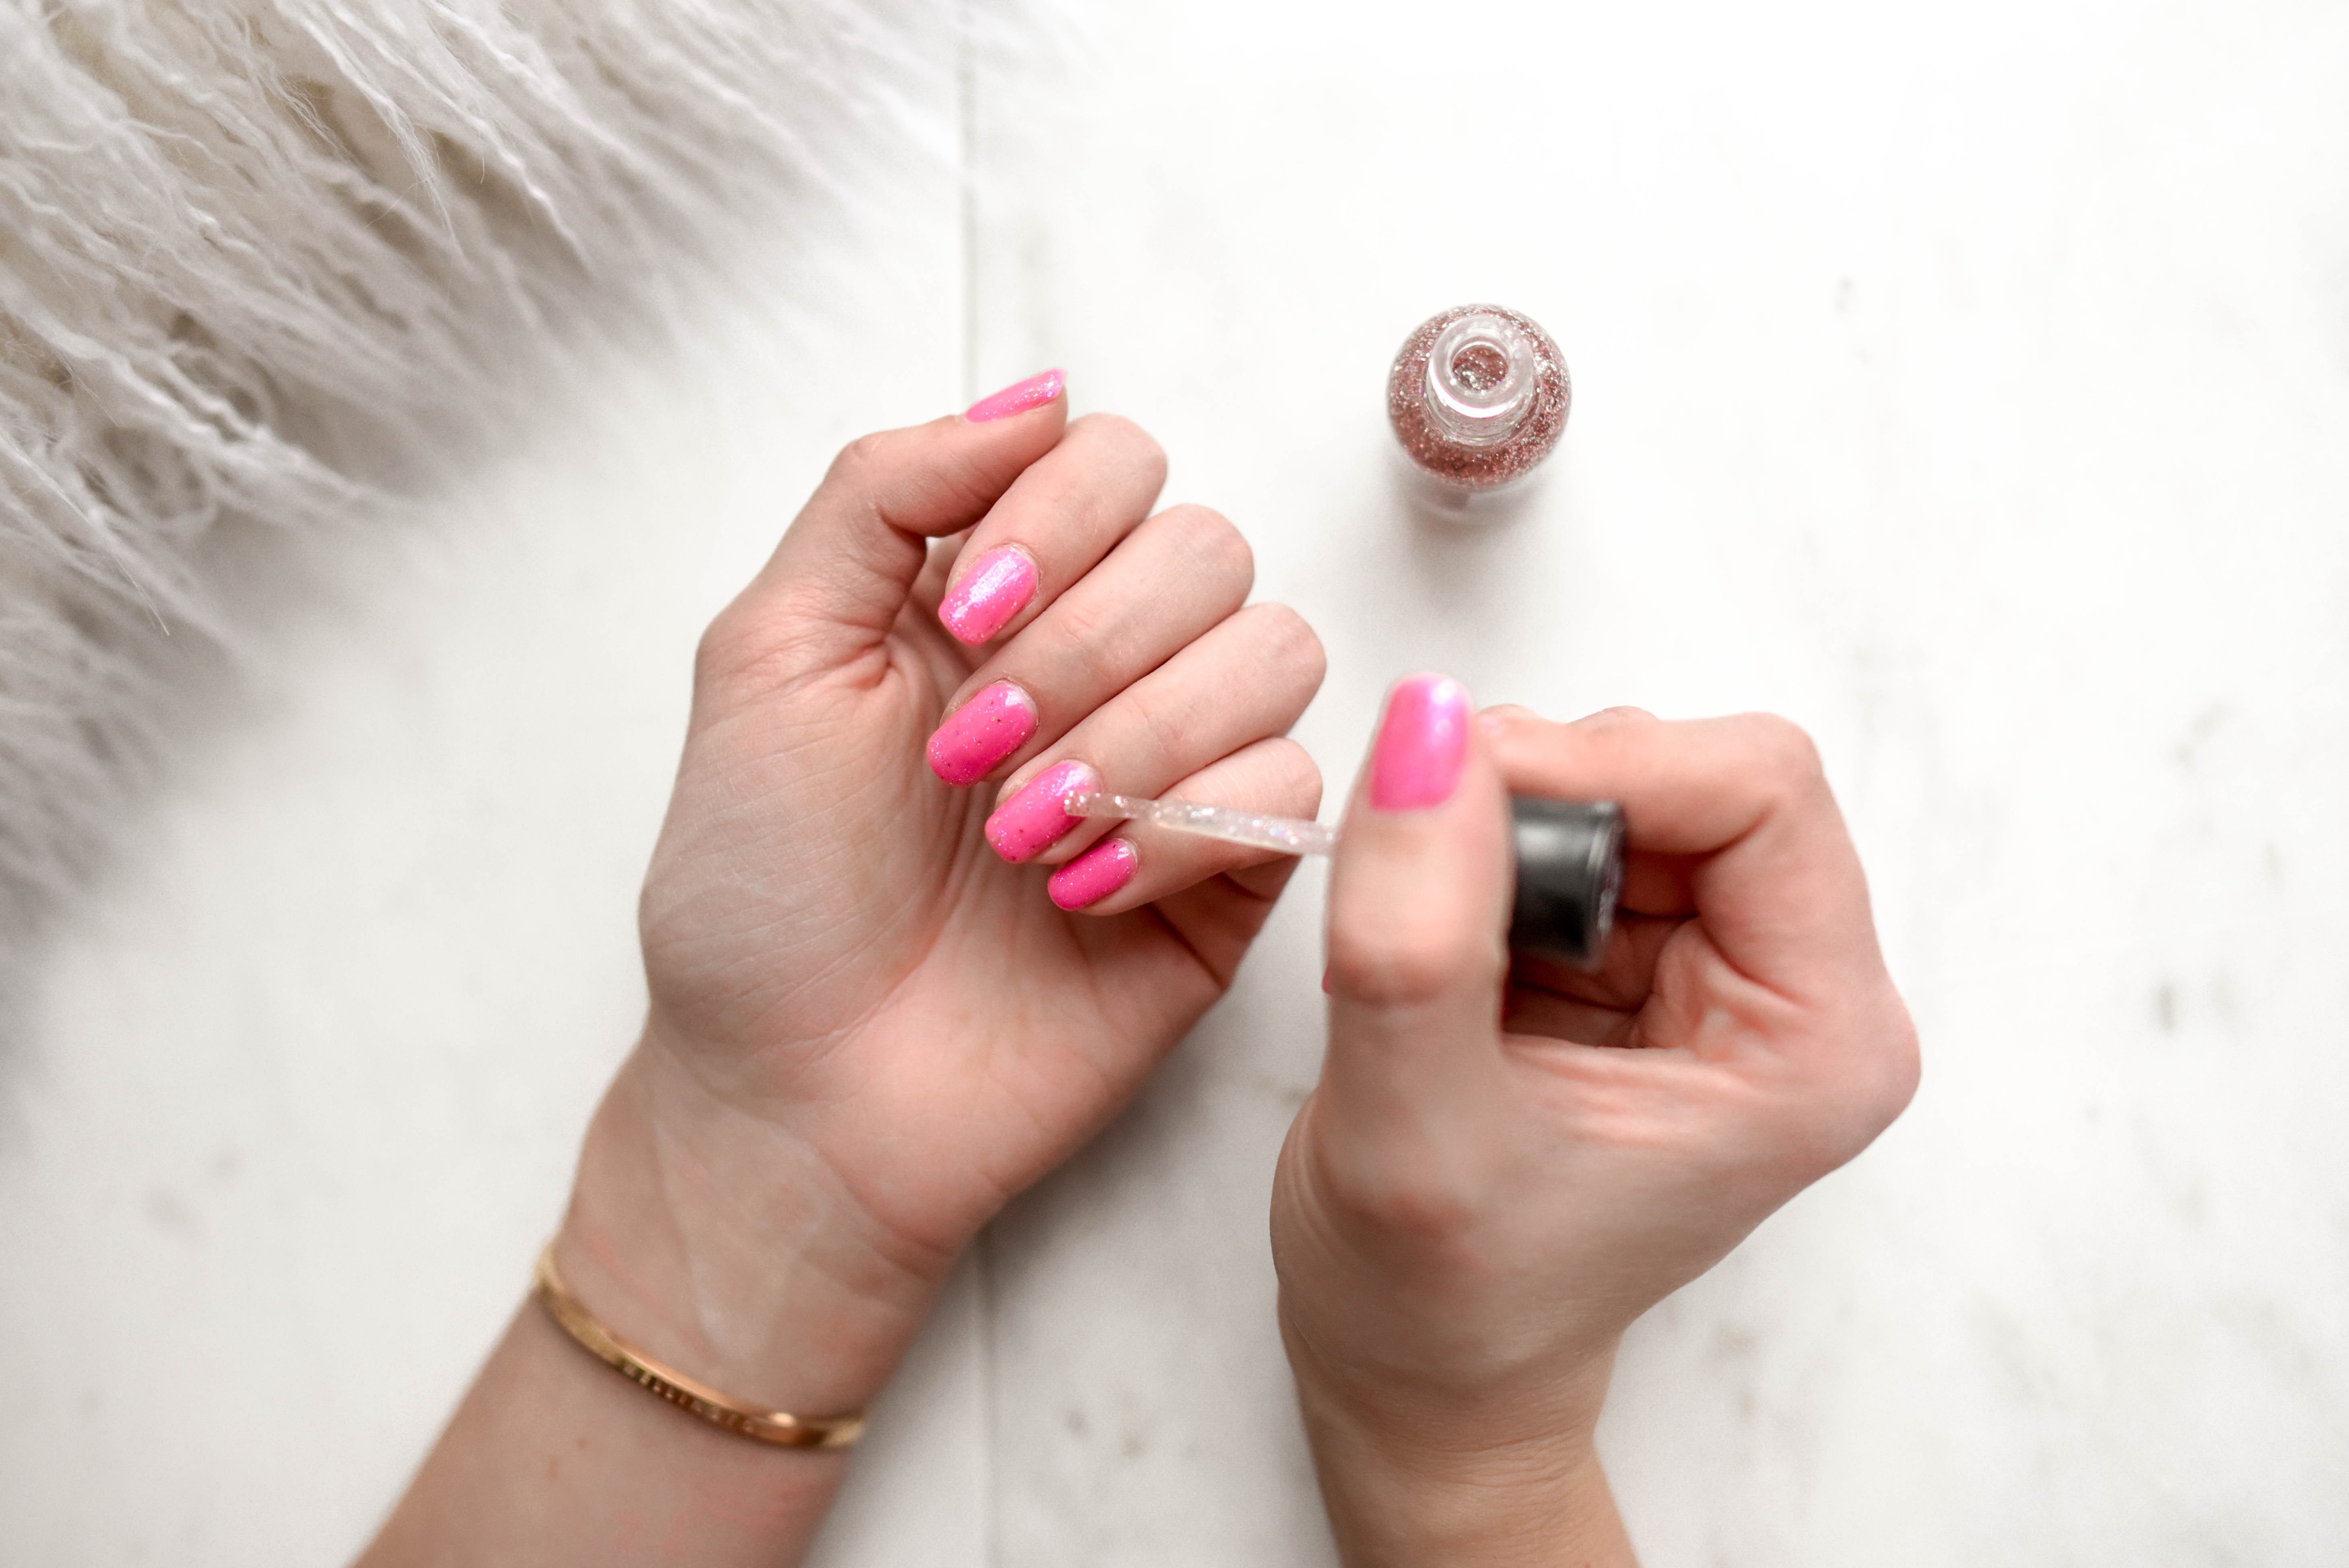
skin, nail, pink, hand, finger, beauty, manicure, Material property, nail care, cosmetics, nail polish, fashion accessory, ear